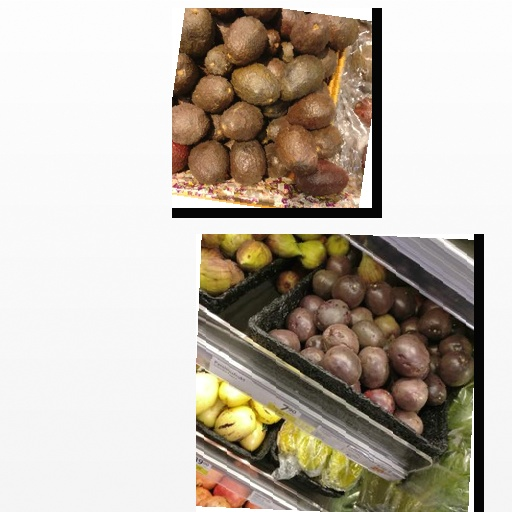
Food items: avocado, passion_fruit